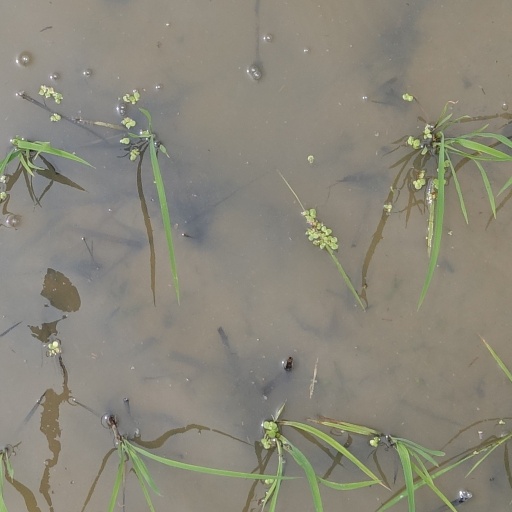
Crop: rice